TriStar Motorsports

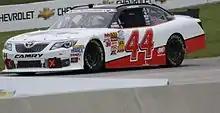
The No. 44 car in 2013, driven by Cole Whitt

The No. 44 car was first run in 2011 by Jeff Green as a Start and park entry at Daytona. Charles Lewandoski drove the car at Phoenix. Green then drove the car for most of the season as a start and park, but was replaced for 3 races by Angela Cope. For 2012, Mike Bliss drove the car with various sponsorship until Dover when he moved back to the No. 19 Toyota Camry and Green took over for the next two races. Hal Martin and John Blankenship finished out the season. Though John Blankenship raced for Tommy Baldwin Racing for Chevrolet Impala for Iowa, Texas, Phoenix and Homestead.